Benton County Poor Farm Cemetery

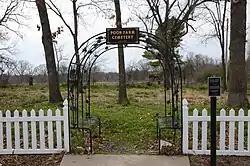

The Benton County Poor Farm Cemetery is a historic cemetery in Bentonville, Arkansas. It is located off NE Young Avenue in a residential subdivision northeast of the city's center. It was established c. 1860, around the time Benton County's poor farm was established, and it was in active use until the poor farm was closed c. 1930. It has a small number of marked graves, and an unknown number of unmarked graves, some of which are distinguishable by the presence of depressions in the ground.